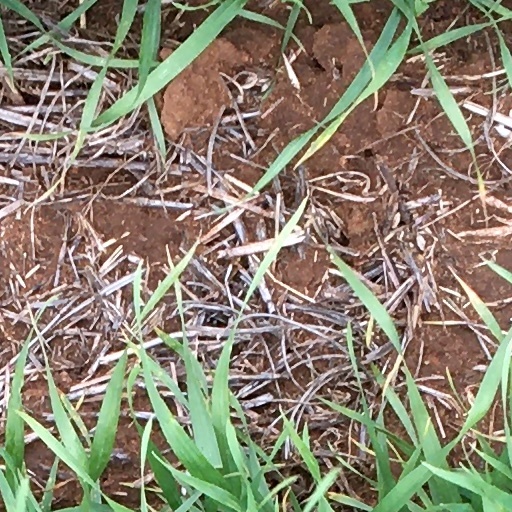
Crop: wheat